Haplogroup I-M253

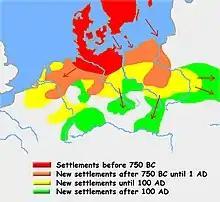
A timeline of the early Germanic expansions

Haplogroup I1, as well as subclades of R1b such as R1b-Z18 and subclades of R1a such as R1a-Z284, are strongly associated with Germanic peoples and are linked to the proto-Germanic speakers of the Nordic Bronze Age. Current DNA research indicates that I1 was close to non-existent in most of Europe outside of Scandinavia and northern Germany before the Migration Period. The expansion of I1 is directly tied to that of the Germanic tribes. Starting around 900 BC, Germanic tribes started moving out of southern Scandinavia and northern Germany into the nearby lands between the Elbe and the Oder. Between 600 and 300 BC another wave of Germanic peoples migrated across the Baltic Sea and settled alongside the Vistula. Germanic migration to that area resulted in the formation of the Wielbark culture, which is associated with the Goths.